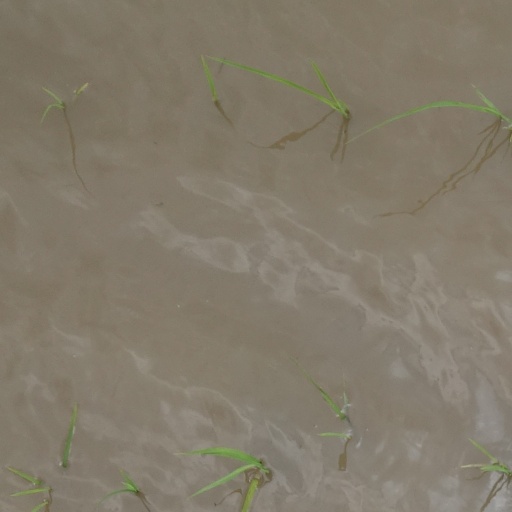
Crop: rice